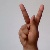
The image shows a hand gesture representing the letter 'K' in Indian Sign Language.